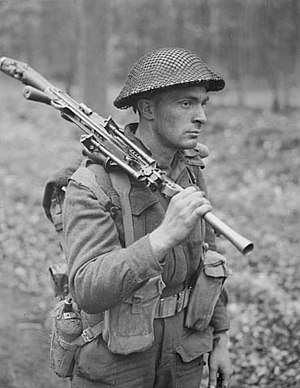
Bren / Varianter
Canadisk soldat med Bren i 1945
Bren eller Bren Gun, er et let maskingevær der blev brugt af Storbritanniens militær fra 1930'erne til 1991. Geværet kendes bedst som let maskingevær for tropper fra Commonwealth landene i 2. verdenskrig, men det blev også brugt i koreakrigen og i den sidste halvdel af det 20. århundrede inklusive falklandskrigen og golfkrigen.